Haiti

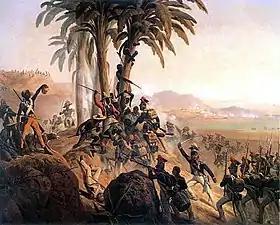
Battle between Polish troops in French service and the Haitian rebels. The majority of Polish soldiers eventually deserted the French army and fought alongside the Haitians.

Inspired by the French Revolution of 1789 and principles of the rights of man, the French settlers and free people of color pressed for greater political freedom and more civil rights. Tensions between these two groups led to conflict, as a militia of free-coloreds was set up in 1790 by Vincent Ogé, resulting in his capture, torture and execution. Sensing an opportunity, in August 1791 the first slave armies were established in northern Haiti under the leadership of Toussaint Louverture inspired by the Vodou "houngan" (priest) Boukman, and backed by the Spanish in Santo Domingo – soon a full-blown slave rebellion had broken out across the entire colony.